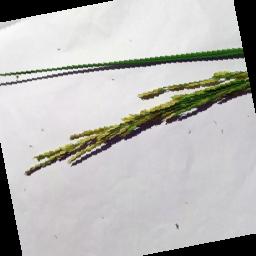
Label: Rice___Neck_Blast